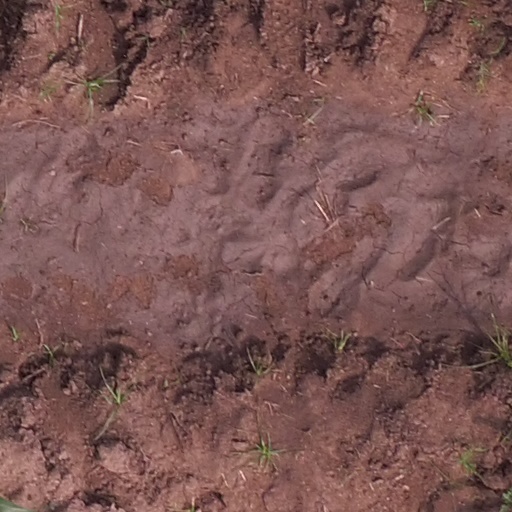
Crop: maize; corn